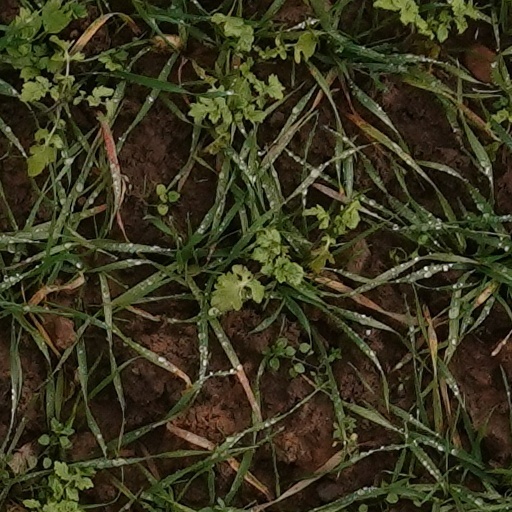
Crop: wheat